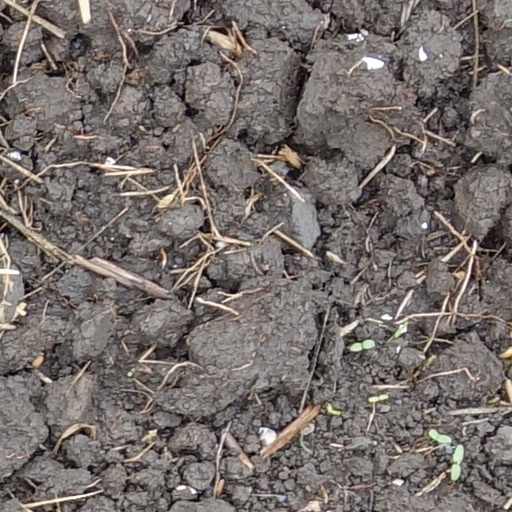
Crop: wheat